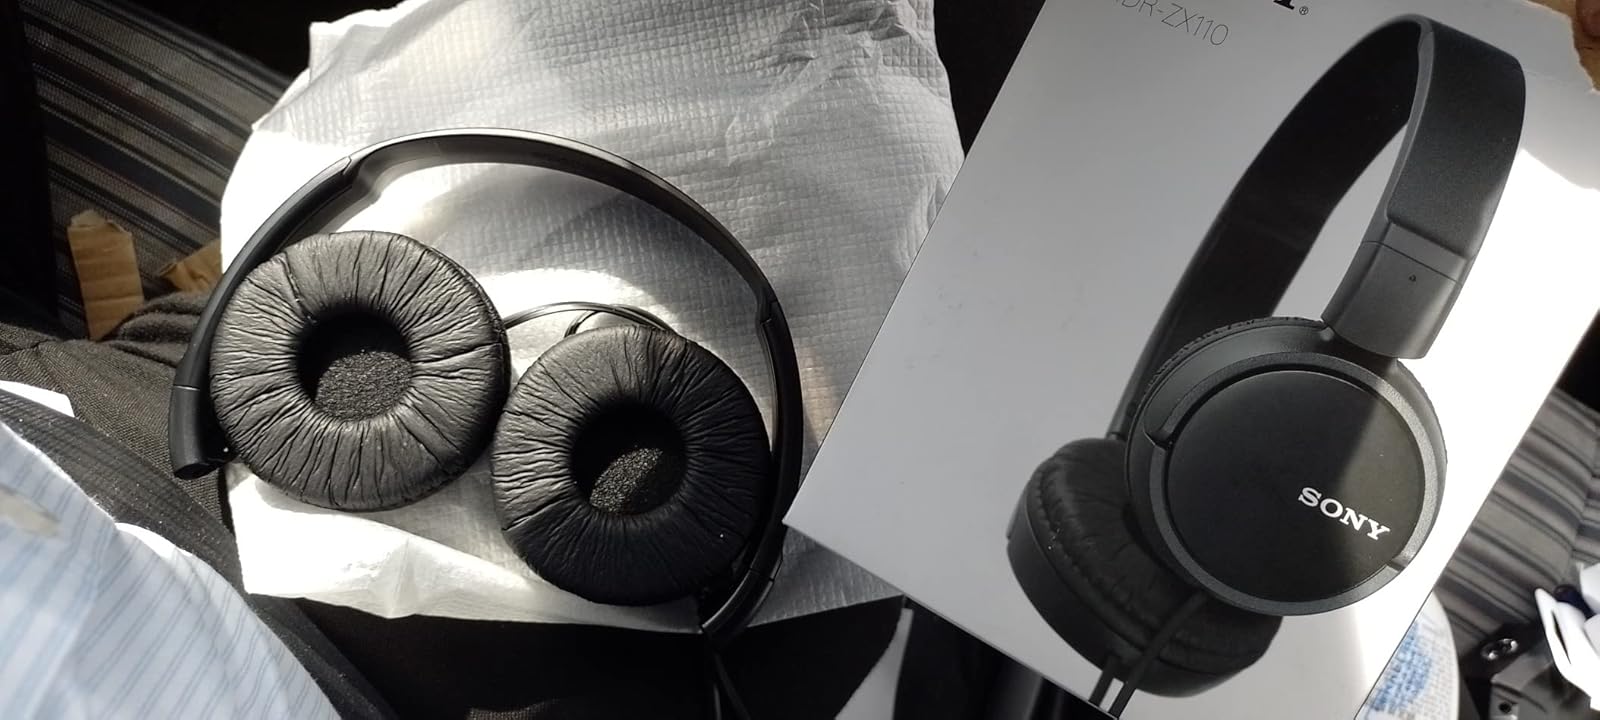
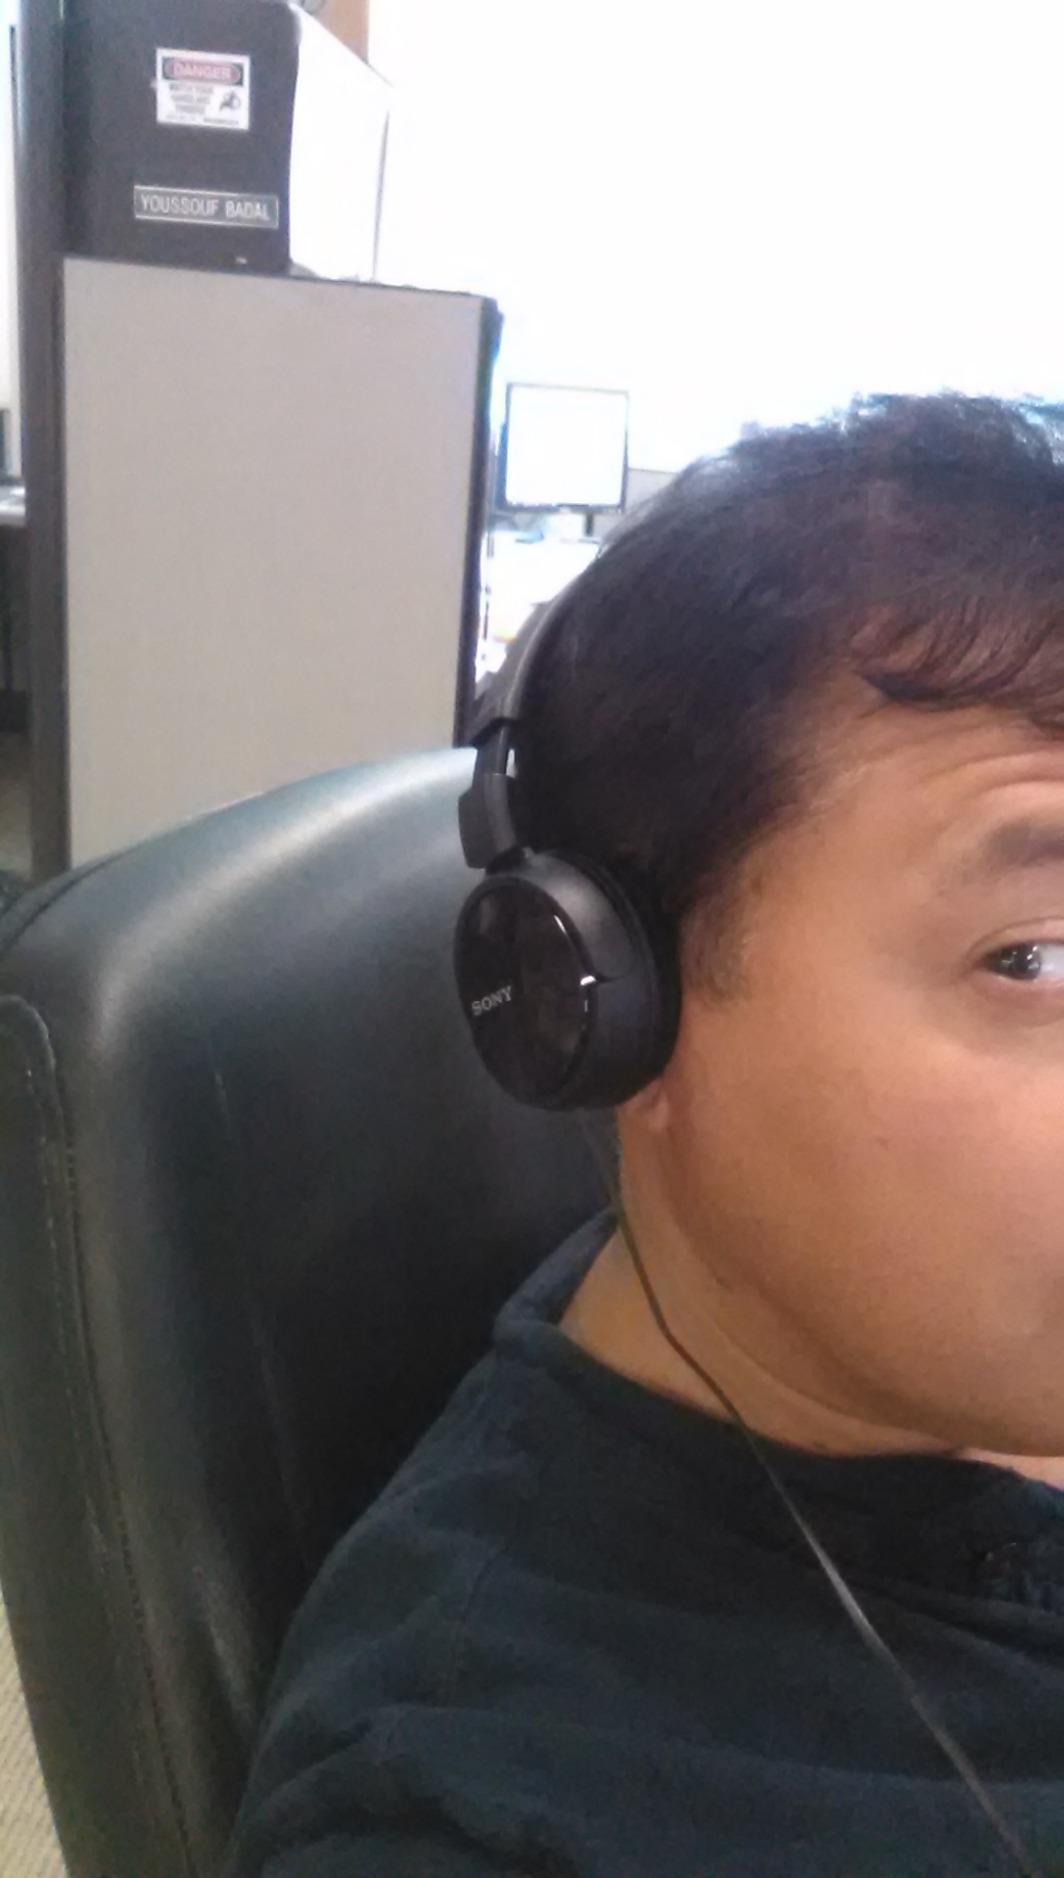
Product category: headphones
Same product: yes